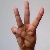
The image shows a hand gesture representing the letter 'W' in Indian Sign Language.